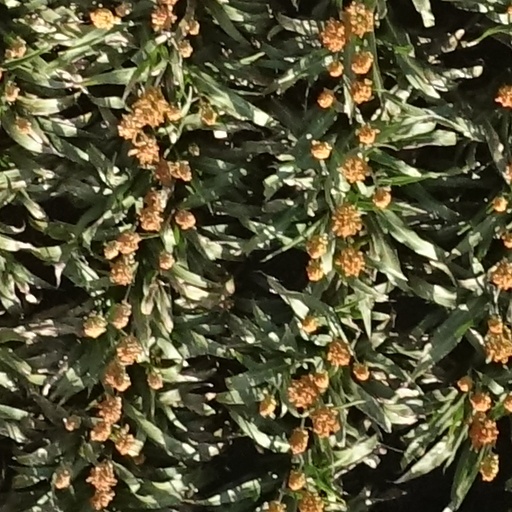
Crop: sorghum